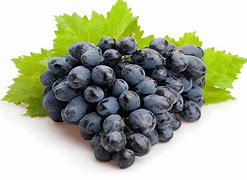
Label: Grapes